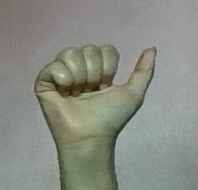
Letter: dhad